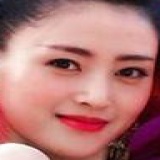
diễn viên Trương Thiên Ái